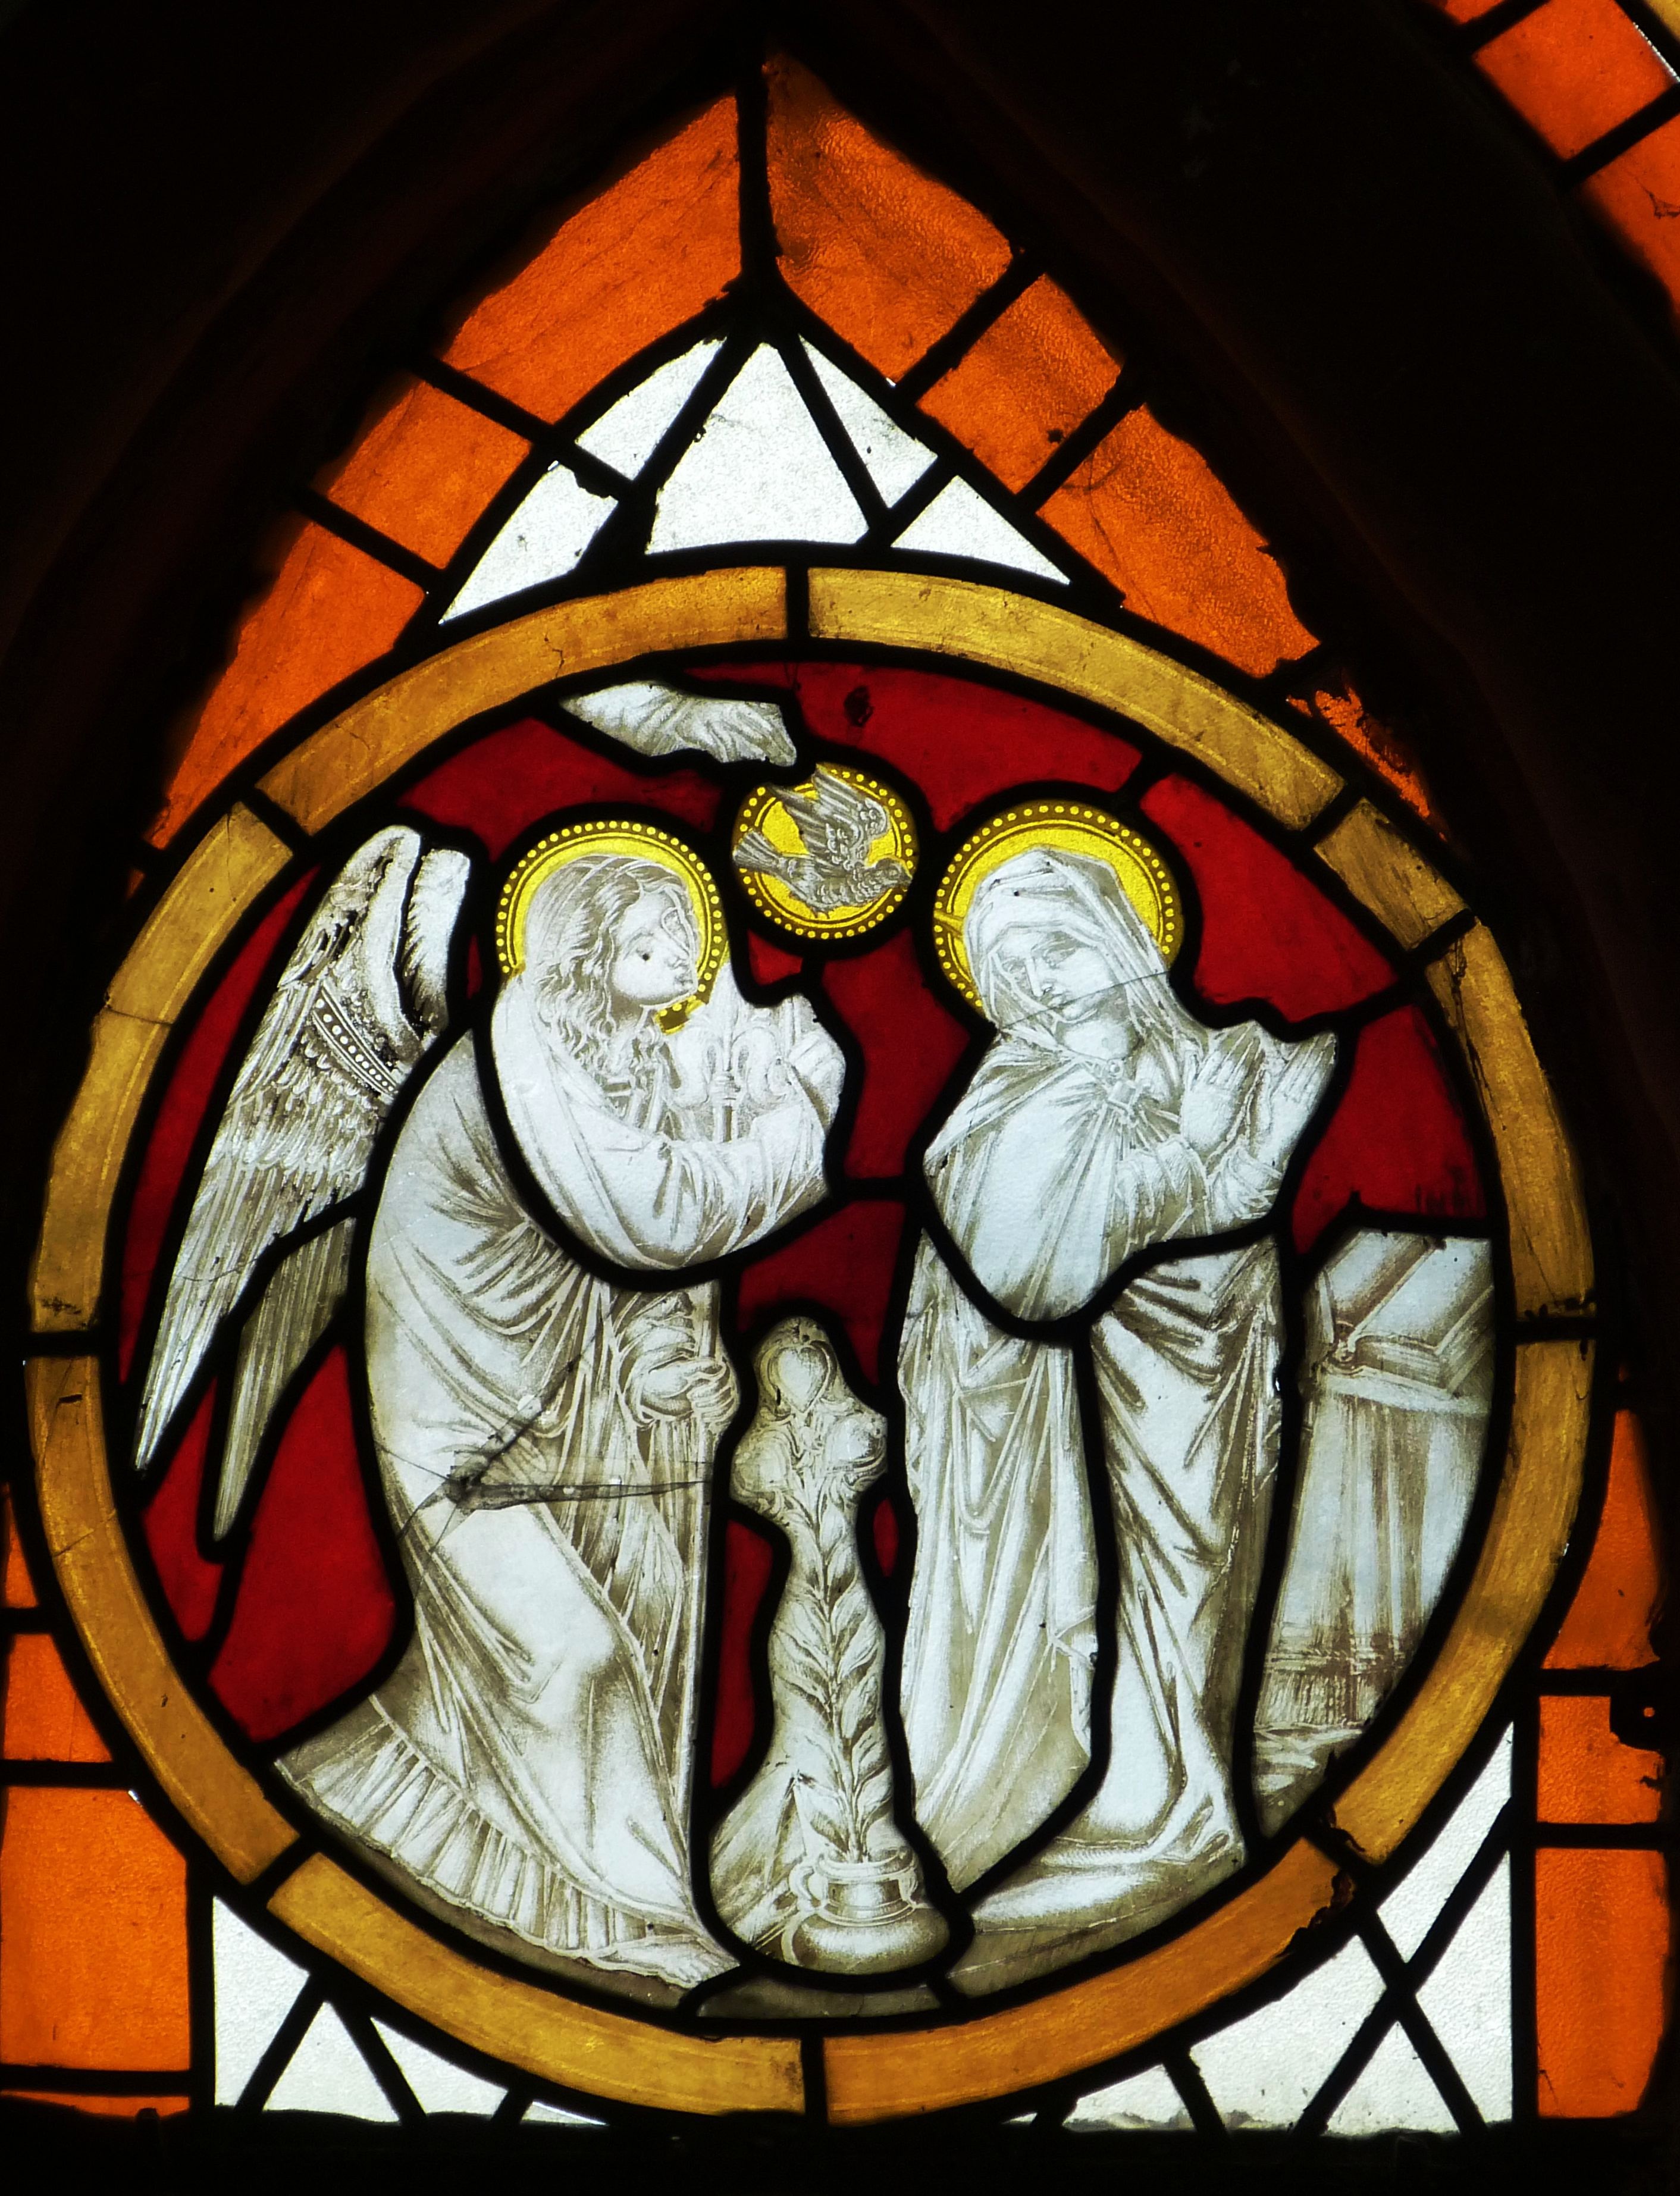
window, glass, color, church, christmas, material, stained glass, angel, maria, crib, image, church window, proclamation